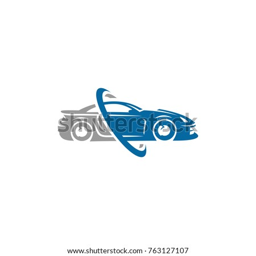
a ready to use template of logo or icon